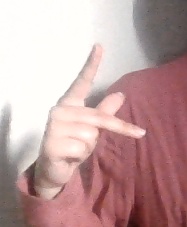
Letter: dha